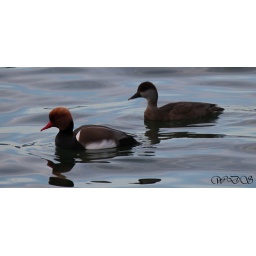
Two ducks swimming side by side in Lake Geneva.